Second Battle of Dernancourt

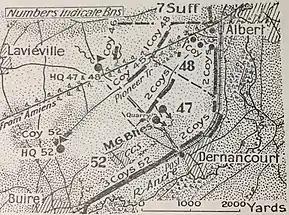
a black and white map of the battle area

The balance of the 45th and 46th Battalions were held in a reserve line of posts northeast of Laviéville near Gellibrand's headquarters. Within the 12th Brigade forward area were deployed the Vickers machine guns of the 24th Machine Gun Company. Half of their guns were grouped into two batteries, each of four guns. One battery was located in the quarry forward of the 47th Battalion support trench, and the other was distributed along a trench which was located about northeast of the quarry. Due to their exposed locations, the crews of these two batteries were ordered not to show themselves or mount the guns in firing positions during daylight. If the infantry fired the S.O.S. signal or fell back from the railway line, they were to mount the guns regardless. The artillery of the 4th Division was in support of the 12th Brigade, consisting of the 10th and 11th Australian Field Artillery (AFA) Brigades, located in a valley northwest of Laviéville. The inter-brigade boundary ran along the Dernancourt–Laviéville road.